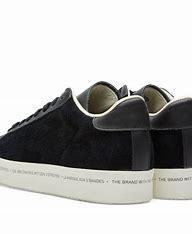
Brand: Adidas
Model: Rod Laver